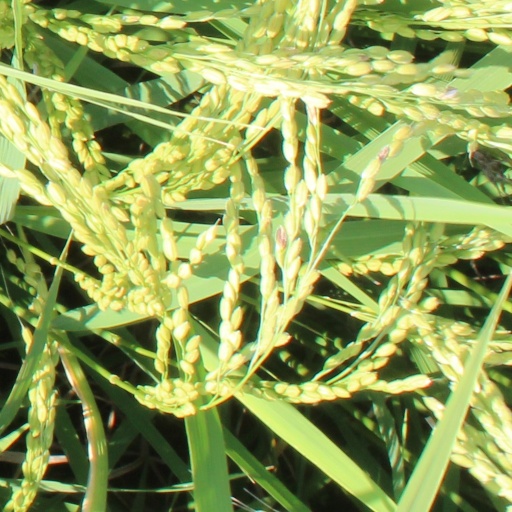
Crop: rice